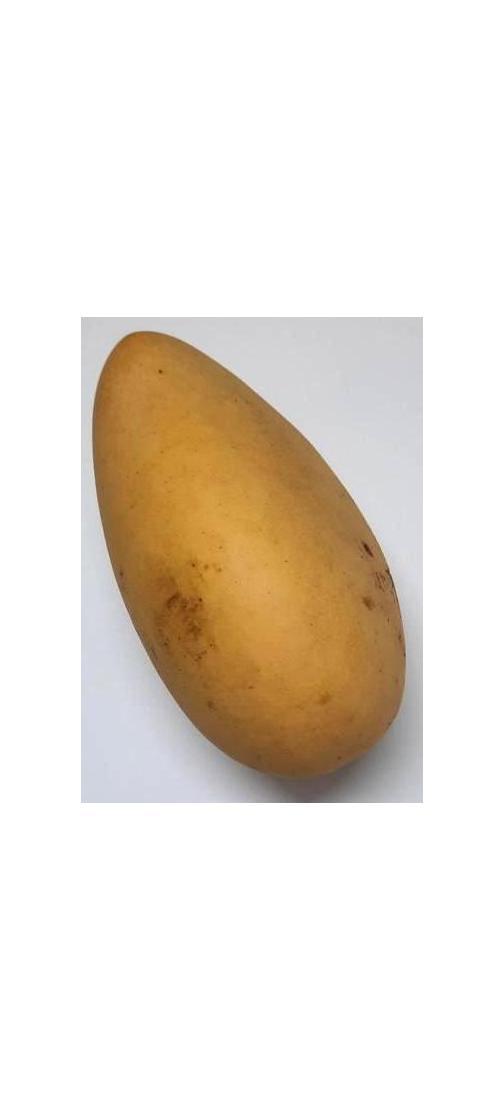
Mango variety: Katimon